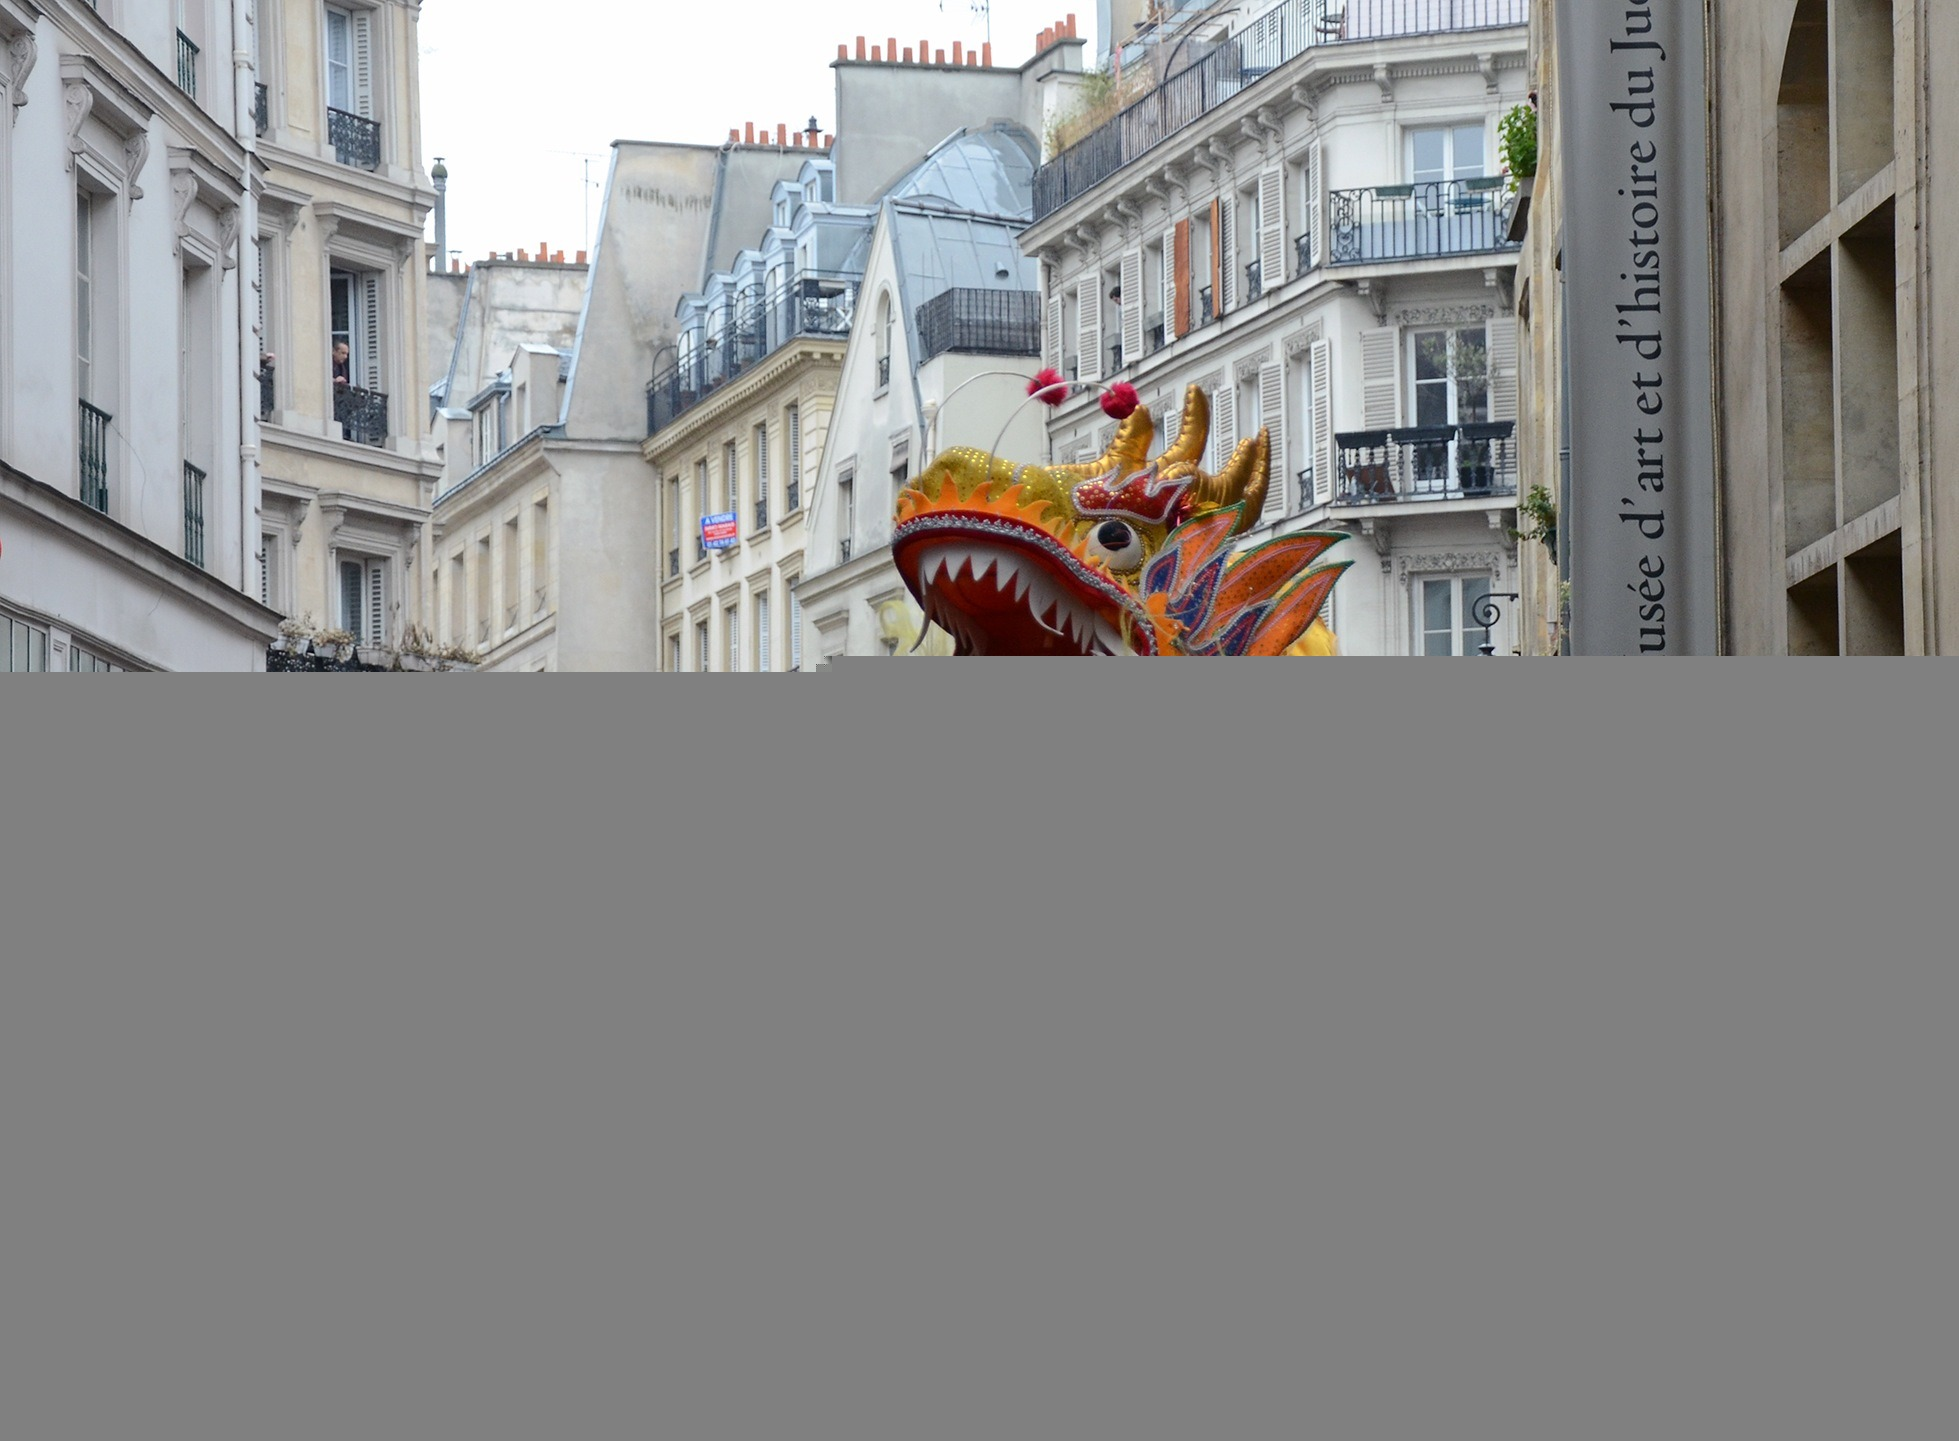
structure, people, city, paris, skyscraper, urban, celebration, france, line, column, facade, colorful, festive, interior design, outside, festival, colors, buildings, dragon, beautiful, costume, cities, costumes, chinese new year